New England

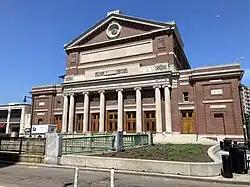
Boston's Symphony Hall is the home of the Boston Symphony Orchestra—the second-oldest of the Big Five American symphony orchestras.

In 2017, Boston was ranked as having the ninth-most competitive financial center in the world and the fourth-most competitive in the United States. Boston-based Fidelity Investments helped popularize the mutual fund in the 1980s and has made Boston one of the top financial centers in the United States. The city is home to the headquarters of Santander Bank and a center for venture capital firms. State Street Corporation specializes in asset management and custody services and is based in the city.